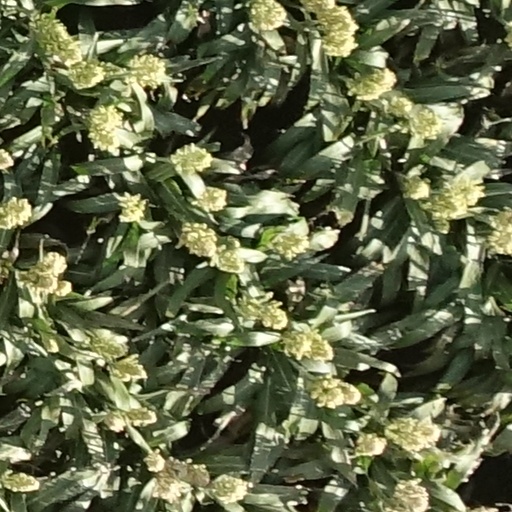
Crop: sorghum